Cinema of Naples

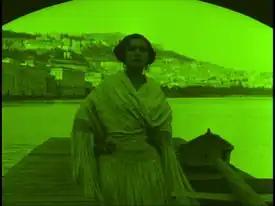

In 1907, with "La dea del mare" by Salvatore Di Giacomo, Francesca Bertini made her cinema debut, defined by Melania G. Mazzucco as «the undisputed queen of Italian silent cinema»: Tuscan by birth but with a Neapolitan father she moved to the Neapolitan capital as a child learning its language: she is considered the first diva of cinema and at the time her fame was such that the correspondence came to her specifying only the city where she lived; she was also a screenwriter under the pseudonym Frank Bert.